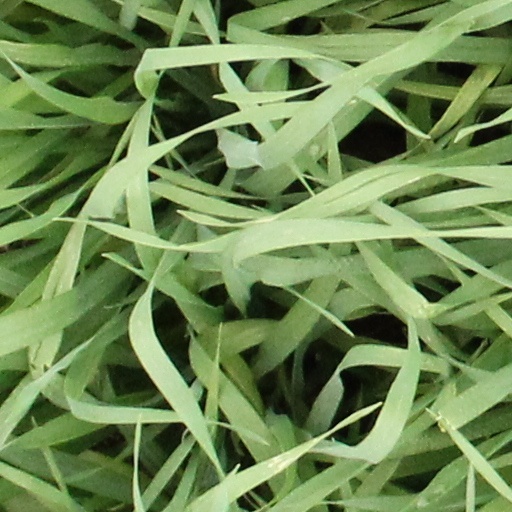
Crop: wheat